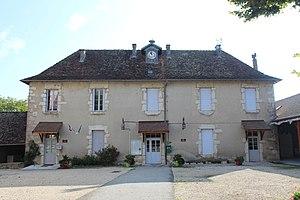
Mairie de Conzieu.
Conzieu est une commune française, située dans le département de l'Ain en région Auvergne-Rhône-Alpes.